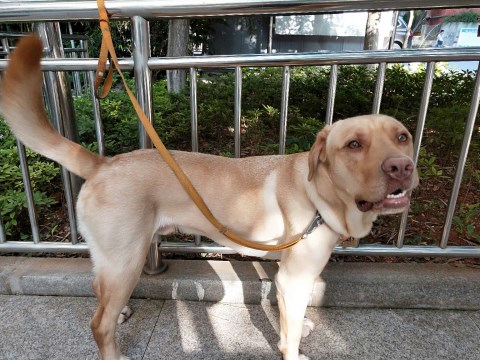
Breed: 3580-n000122-Labrador_retriever